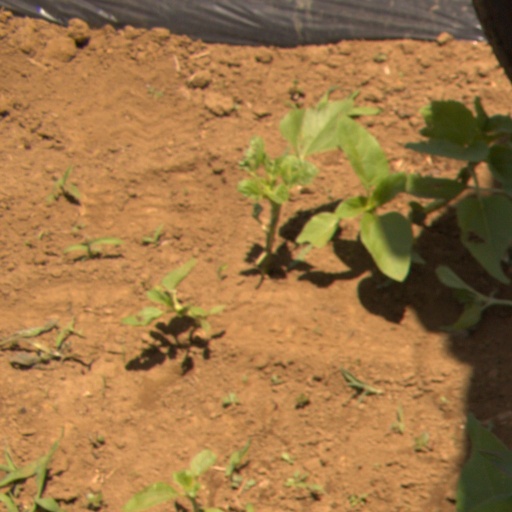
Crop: Jerusalem artichoke